A Night in Montmartre

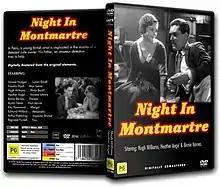

A Night in Montmartre (sometimes written as Night in Montmartre) is a 1931 British mystery film directed by Leslie S. Hiscott and starring Horace Hodges, Franklin Dyall, Hugh Williams, Reginald Purdell and Austin Trevor. It was based on a play by Miles Malleson. It was shot at Twickenham Studios in London. The film's sets were designed by the art director James Carter.